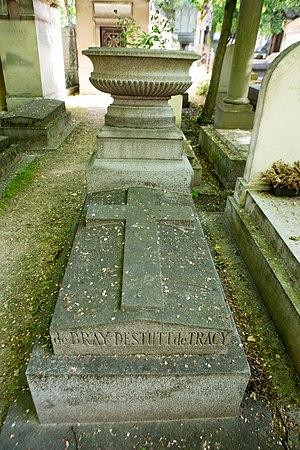
Sépulture d'Yvonne de Bray (1887-1954), actrice.
Yvonne de Bray, née le 12 mai 1887 à Paris, ville où elle est morte le 1ᵉʳ février 1954, est une actrice et comédienne française.